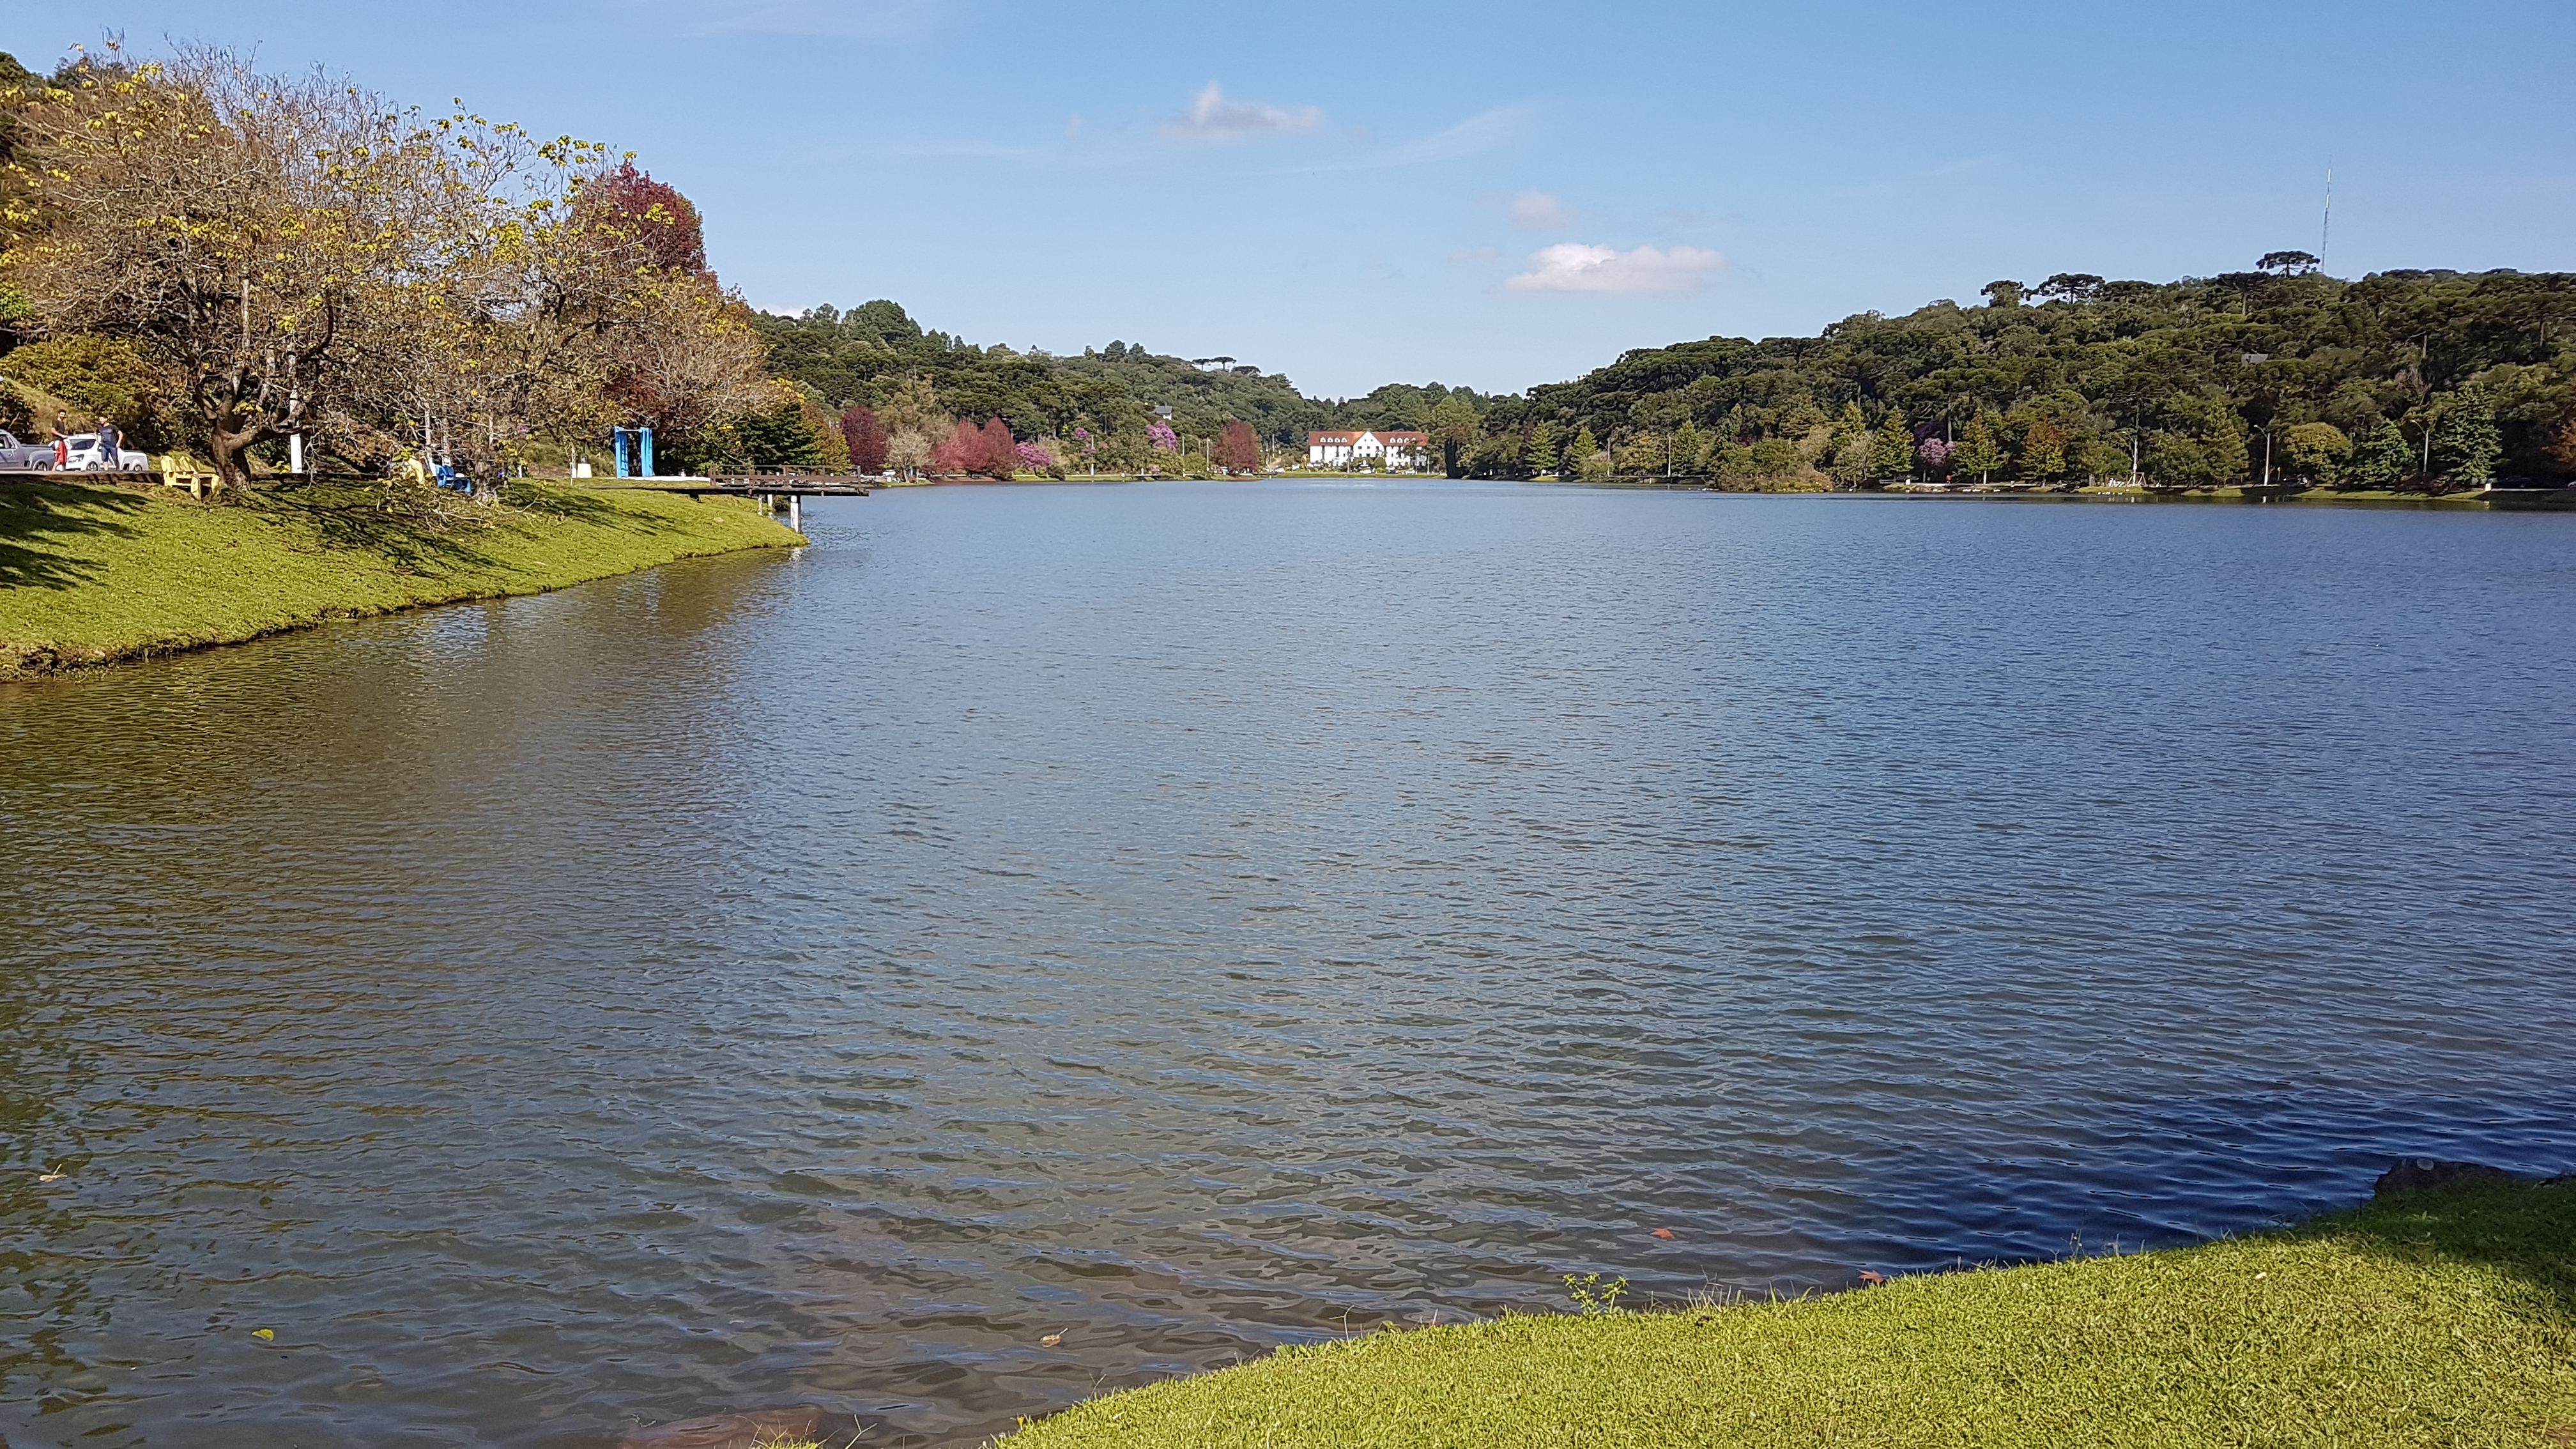
nature, water, waterway, lake, body of water, reflection, reservoir, water resources, bank, sky, river, pond, loch, tree, wetland, fish pond, plant, lake district, lacustrine plain, landscape, floodplain, watercourse, grass, canal, inlet